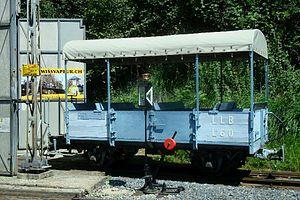
Le chemin de fer-musée Blonay-Chamby est un musée vivant du chemin de fer, créé, développé et animé par une équipe de bénévoles. Il rassemble une collection de matériel roulant ferroviaire à voie métrique sur le site de Chaulin-Chamby, et fait circuler des trains touristiques et historiques, notamment de mai à octobre sur les 3 kilomètres de la ligne de montagne de la gare de Blonay à Chamby. Il est situé sur les hauts de la Riviera vaudoise, proche du lac Léman en Suisse romande, à proximité des villes de Vevey et Montreux.